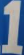
Number: 1